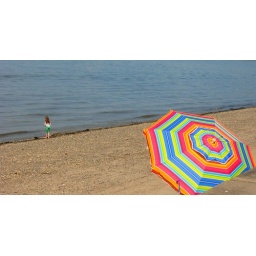
A little girl enoying the few and savored nice spring days in Seattle with a funky beach umbrella in the background.